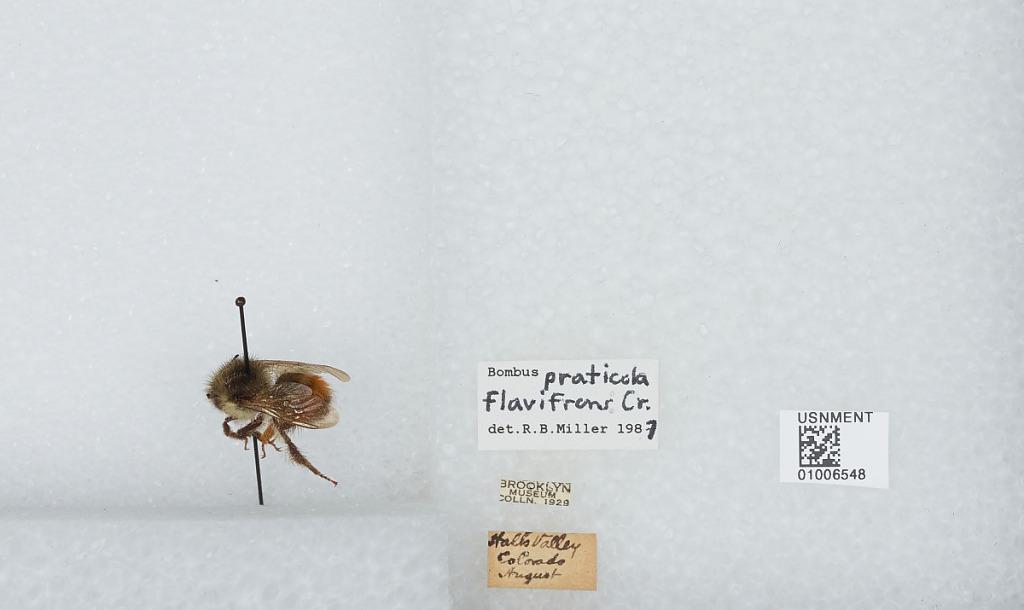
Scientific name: Bombus (Pyrobombus) flavifrons Cresson
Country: United States
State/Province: Colorado
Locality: Halls Valley
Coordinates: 39.4608, -105.736
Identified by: Miller, R. B.